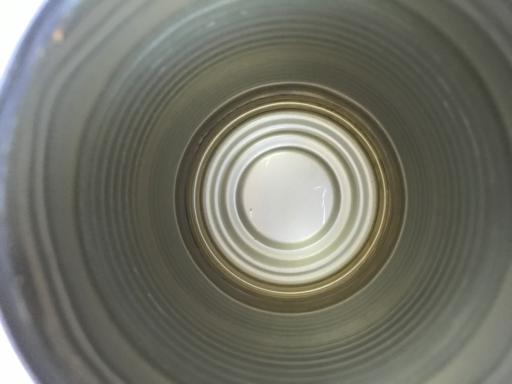
Waste category: metal